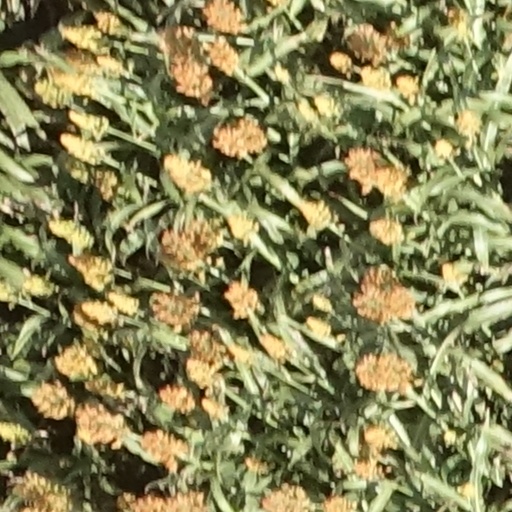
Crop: sorghum